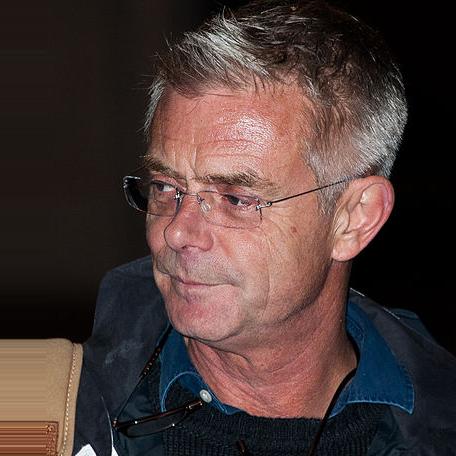
Age: 52